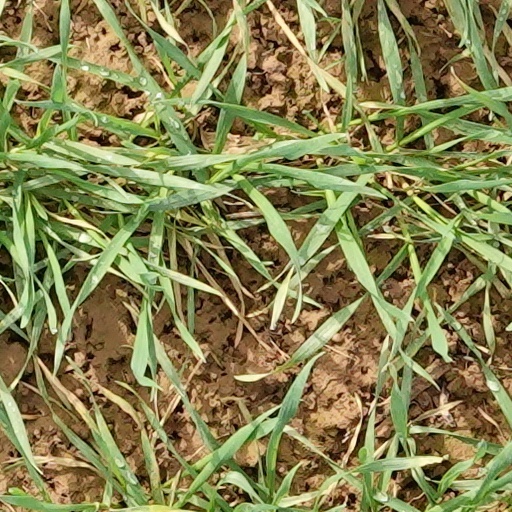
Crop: wheat